Banu Ifran

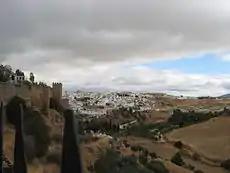
Ronda was built by Abu Nour in 1014

The Banu Ifran were influential in al-Andalus (present-day Spain) in the 11th century AD: the Ifran house of Corra ruled the Andalusian city of Ronda. Yeddas was the military leader of the Berber troops who were at war against the Christian king and El Mehdi. Abu Nour or Nour of the house of Corra became lord of Ronda and then Seville in Andalusia from 1023 to 1039 and from 1039 to 1054. The son of Nour bin Badis Hallal ruled Ronda from 1054 to 1057, and Abu Nacer from 1057 to 1065.